Nigel Creek

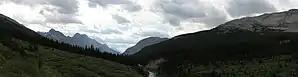
Nigel Creek flowing from Nigel Pass

Nigel Creek is a short stream located in the Canadian Rockies of Alberta, Canada. It forms in the glacial meltwaters north of Sunwapta Pass and takes on streams flowing from Nigel Pass.